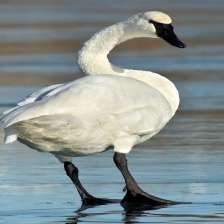
Species: TRUMPTER SWAN
Scientific name: CYGNUS BUCCINATOR
ImageNet parent category: black_swan